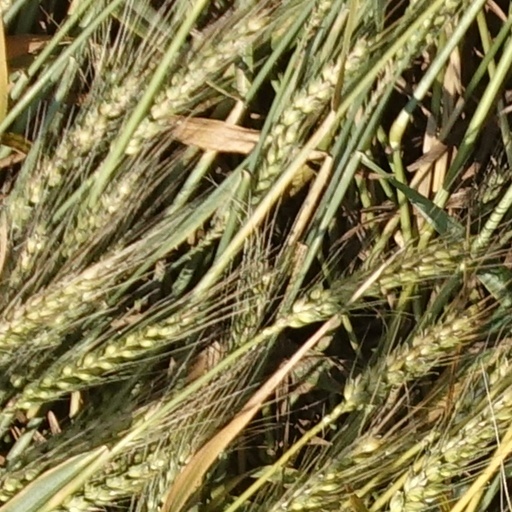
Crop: wheat